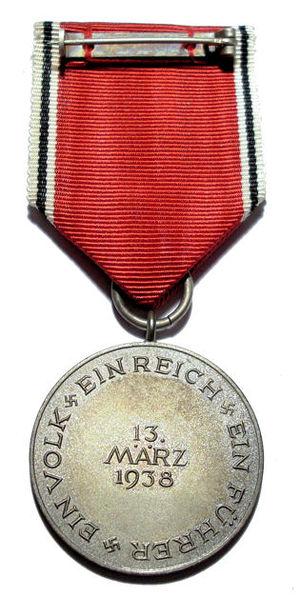
La médaille de l'Anschluss est une décoration militaire du Troisième Reich, créée en 1938, pour commémorer l'Anschluss.